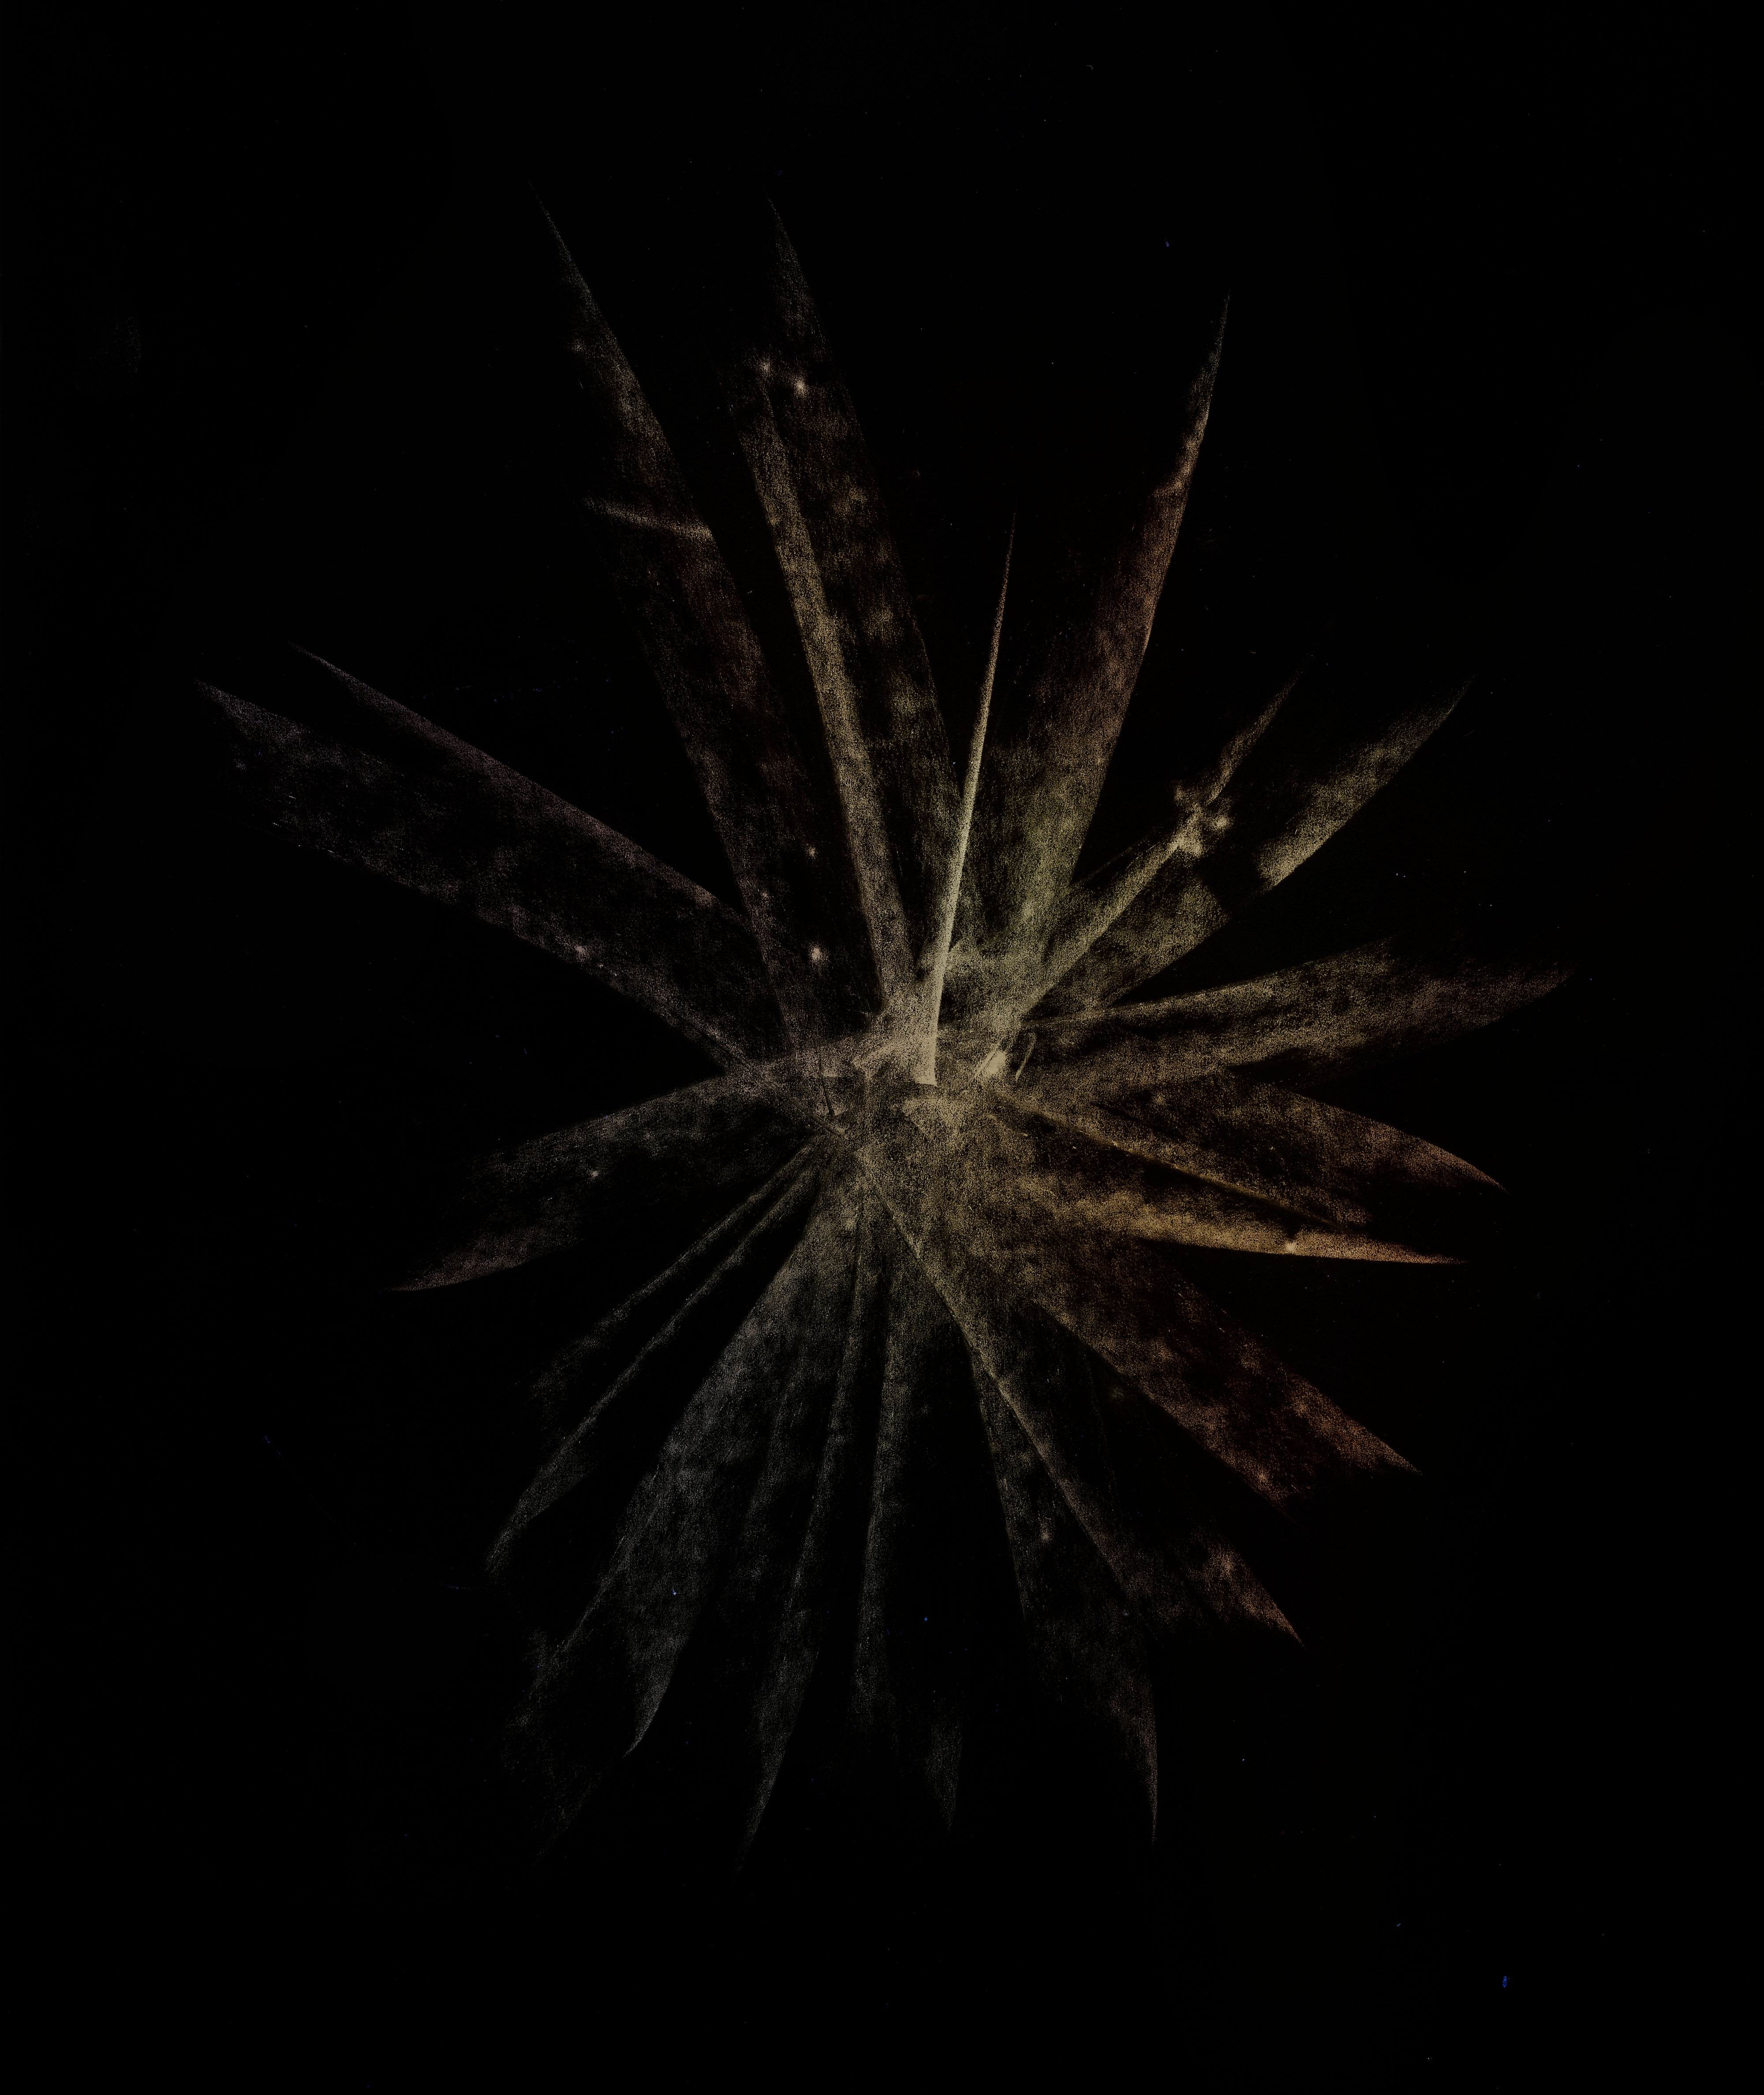
whiteboard, grunge, art, Tints and shades, circle, event, symmetry, holiday, recreation, darkness, pattern, new year, midnight, metal, fireworks, diwali, monochrome photography, new year's eve, monochrome, still life photography, public event, font, new years day, festival, visual arts, night, macro photography, rim